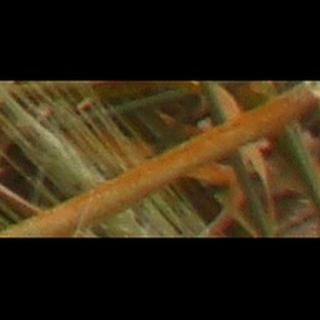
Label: wheat_brown_rust